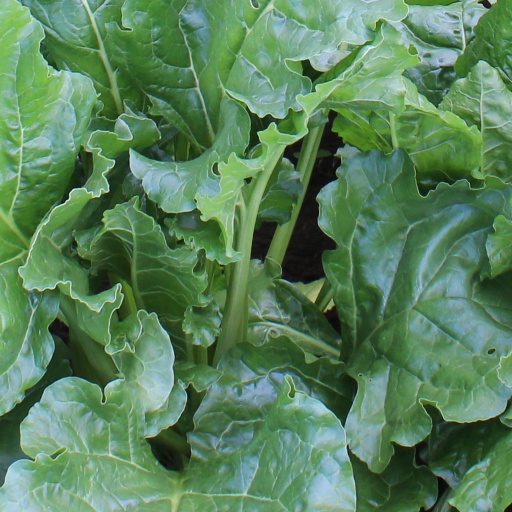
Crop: sugar beet